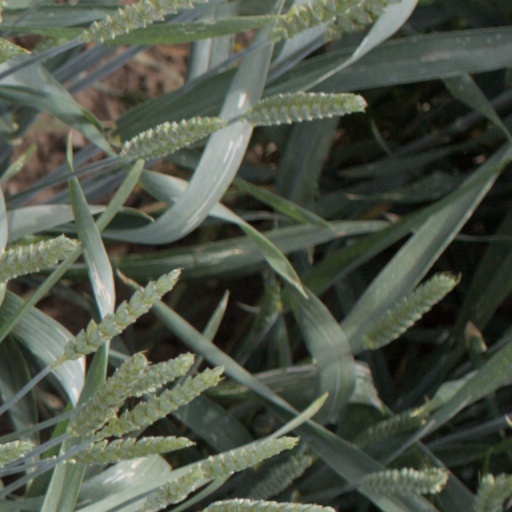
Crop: wheat